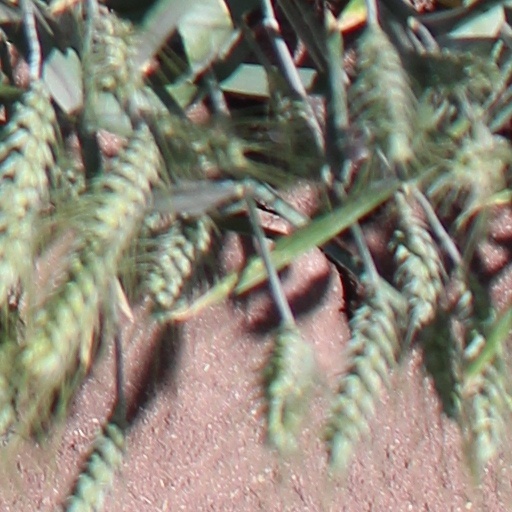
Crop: wheat